Casimir II the Just

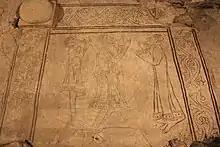
Casimir II Just (center) and Helena of Znojmo (right) depicted on the "Slab of Orants", a gypsum panel at the Collegiate Basilica in Wiślica

In 1186 Duke Leszek of Masovia died. Before his death the sickly duke decided to give all his lands to High Duke Casimir. Though Leszek had previously promised the inheritance to his elder uncle Mieszko III, his dictatorial proceedings caused Leszek to change his mind and decide in Casimir's favor. Shortly after Leszek's death however, Mieszko III occupied the lands of Kuyavia up to the Vistula River, and Casimir could only take possession over Masovia proper. Nevertheless, thanks to the Masovian inheritance, Casimir directly ruled over the major part of Poland.